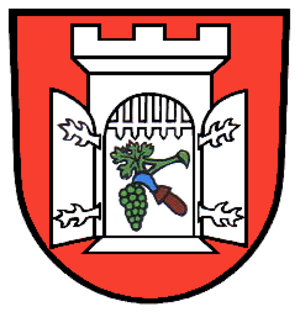
Jestetten est une commune du Bade-Wurtemberg, située dans l'arrondissement de Waldshut, dans le district de Fribourg-en-Brisgau.